Military roads of Scotland

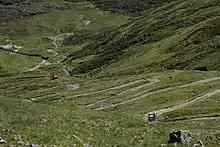
Zig-zags on Corrieyairck Pass

This road was built in 1730 by Wade. The bridge spanning the River Tay at Aberfeldy and designed by William Adam, proved to be the single most expensive structure on the whole network, exceeding £4000 on its completion in 1734 some years after the remainder of the road.